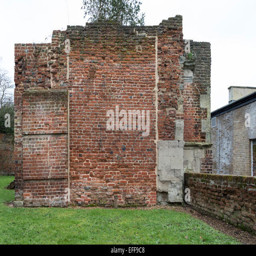
this part of the only remaining wall that is believed to be part of favourite palace